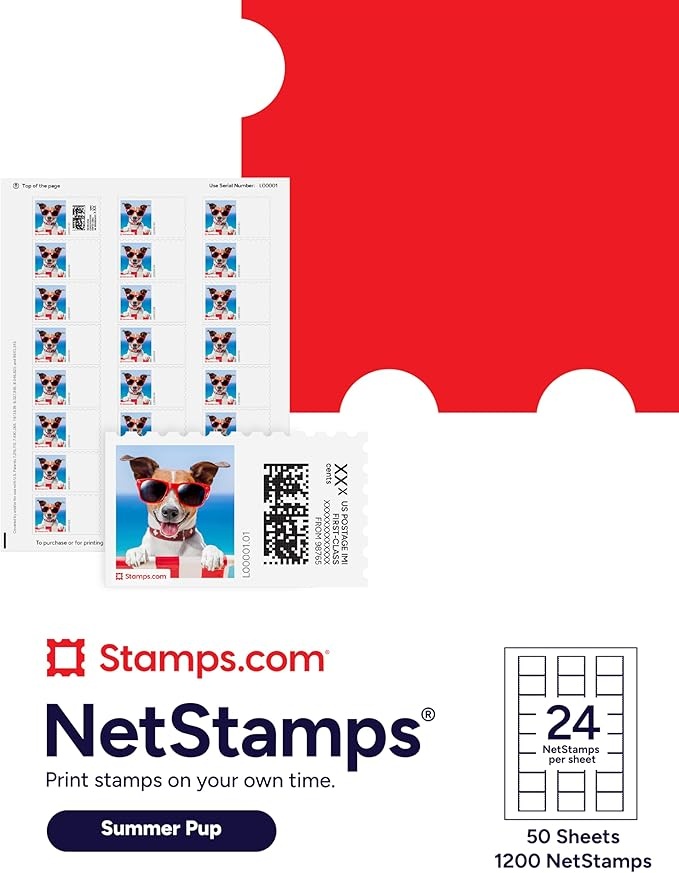
Summer Pup NetStamps 1200-Pack (50 Sheets) Printable Postage Labels (Stamps.com Subscription Required) - Print Approved Postage - Inkjet & Laser Printers - Business, Personal, Home
About This NETSTAMPS ARE NOT FOREVER STAMPS: These are blank labels that require a Stamps.com subscription to print postage. You must have an active subscription to create valid USPS postage. These are NOT pre-printed stamps - they are labels for printing custom postage on demand. TWO FORMAT OPTIONS: Sheet labels (8.5"x11") work with inkjet & laser printers. Roll format (1 5/16") compatible with thermal printers. No special equipment needed! Choose the format that matches your printer setup for crisp, clear printing every time. PRINT ON-DEMAND POSTAGE: Compatible with Stamps.com and Endicia. Create professional, customized postage from your home or office. Great for small businesses, Etsy sellers, and home offices. Saves trips to the post office. Note: Stamps.com subscription required to print postage. NOT pre-printed stamps. VERSATILE FOR ALL MAIL TYPES: Use for First Class Mail, large envelopes, packages, and more. These labels meet all your mailing needs without restrictions. Ideal for e-commerce businesses, office managers, and anyone who ships frequently. Save time and streamline your shipping process! WEIGHT BASED RATES:Enter your postage rate and get the latest 100% accurate cost of your postage printed directly onto your netstamp! Overview Color : Summer Pup Size : 50 Sheets Material : Paper Brand : Stamps.com Finish Type : Uncoated
Brand: Stamps
Category: Office Supplies > Office Instruments > Office Stamps > Postage Stamps